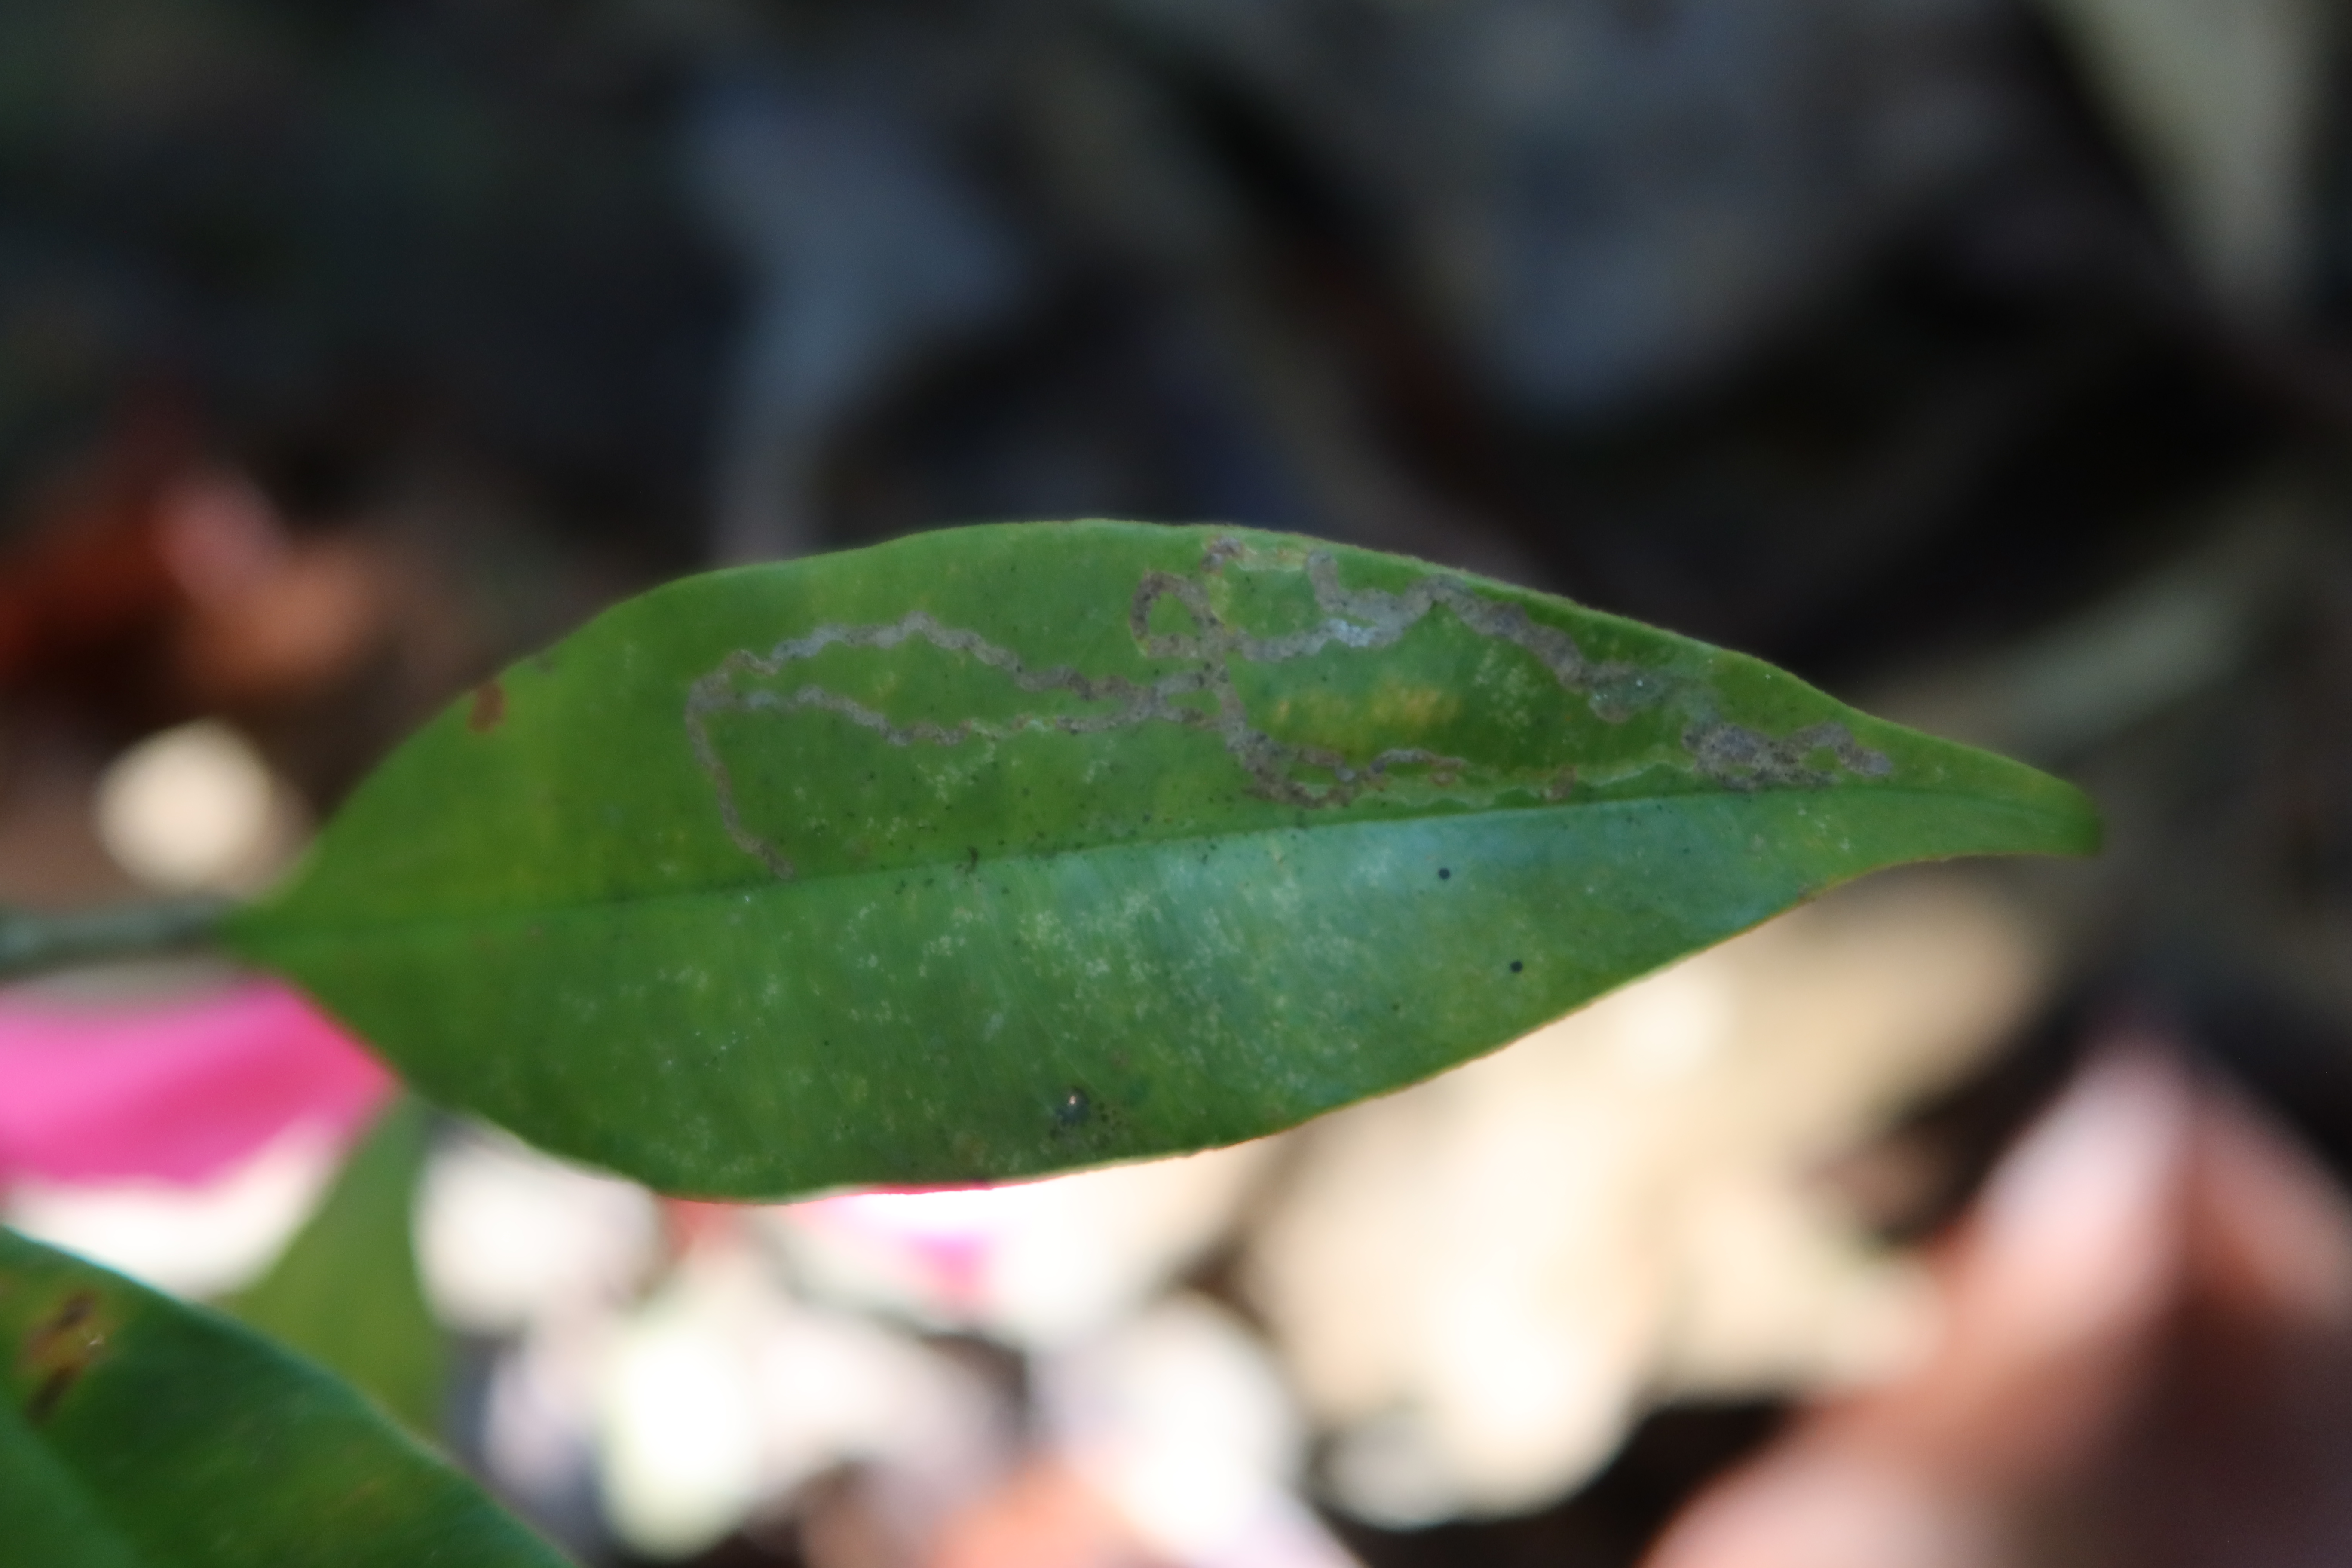
Label: Brown spots